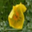
Label: poppy